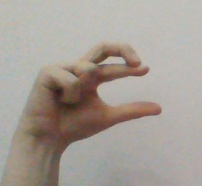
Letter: thal